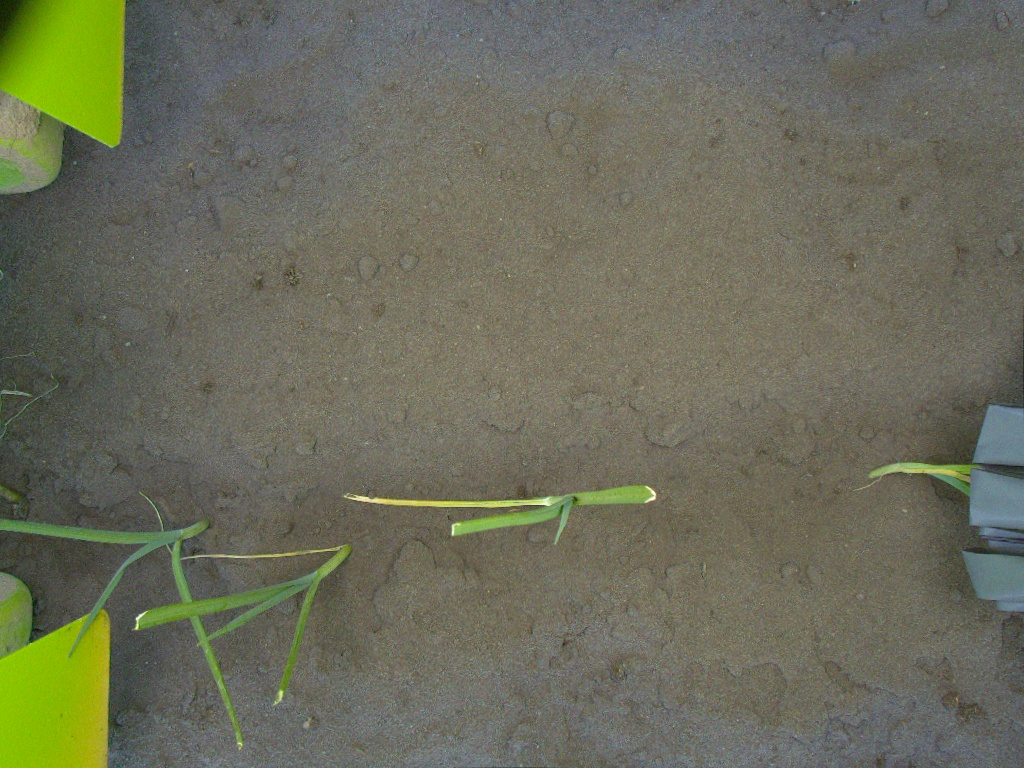
Crop: leek
Objects: stem_leek, stem_leek, leek, leek, leek, stem_leek, stem_leek, leek